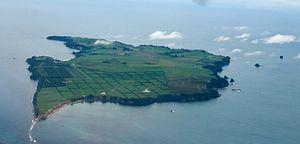
L'île Motiti est une île située dans la baie de l'Abondance, au nord de l'île du Nord, en Nouvelle-Zélande. Elle est à 21 kilomètres au nord-est de Tauranga et 9,4 kilomètres au nord-est de Papamoa.